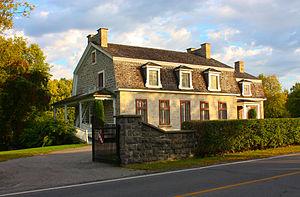
Lorraine est une ville du Québec située dans les Basses-Laurentides dans la municipalité régionale de comté de Thérèse-De Blainville à environ 45 kilomètres au nord de Montréal.
Cette liste recense les biens du patrimoine immobilier des Laurentides inscrits au répertoire du patrimoine culturel du Québec. Cette liste est divisées par municipalité régionale de comté géographique.
Cet article recense les lieux patrimoniaux des Laurentides inscrit au répertoire des lieux patrimoniaux du Canada, qu'ils soient de niveau provincial, fédéral ou municipal.